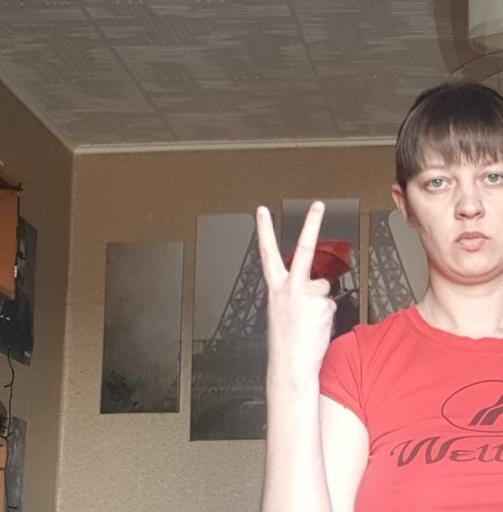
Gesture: peace_inverted